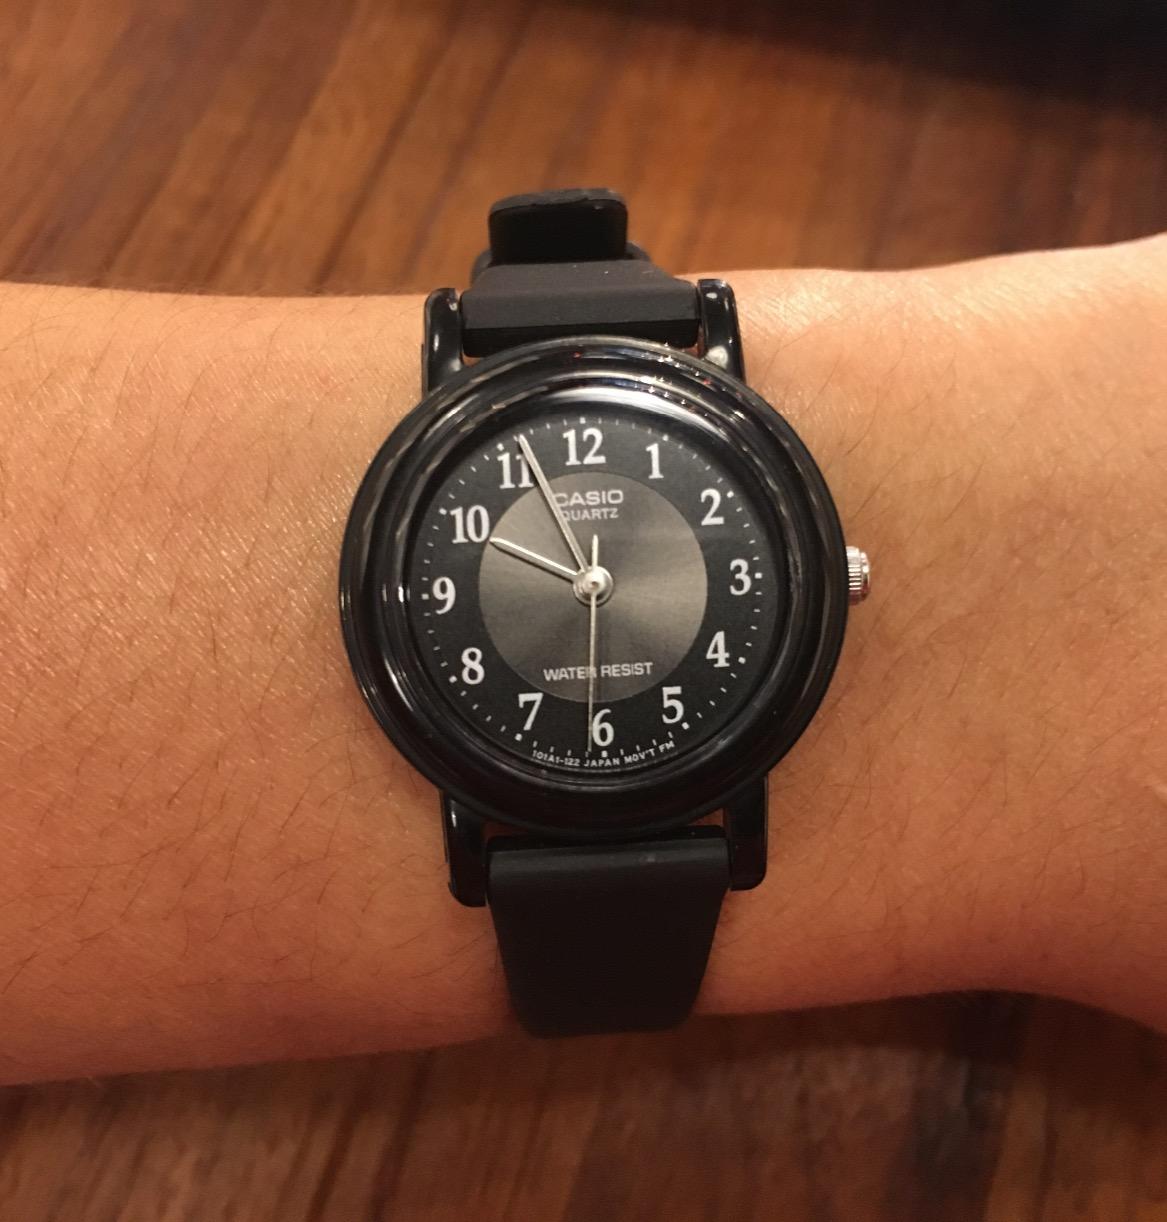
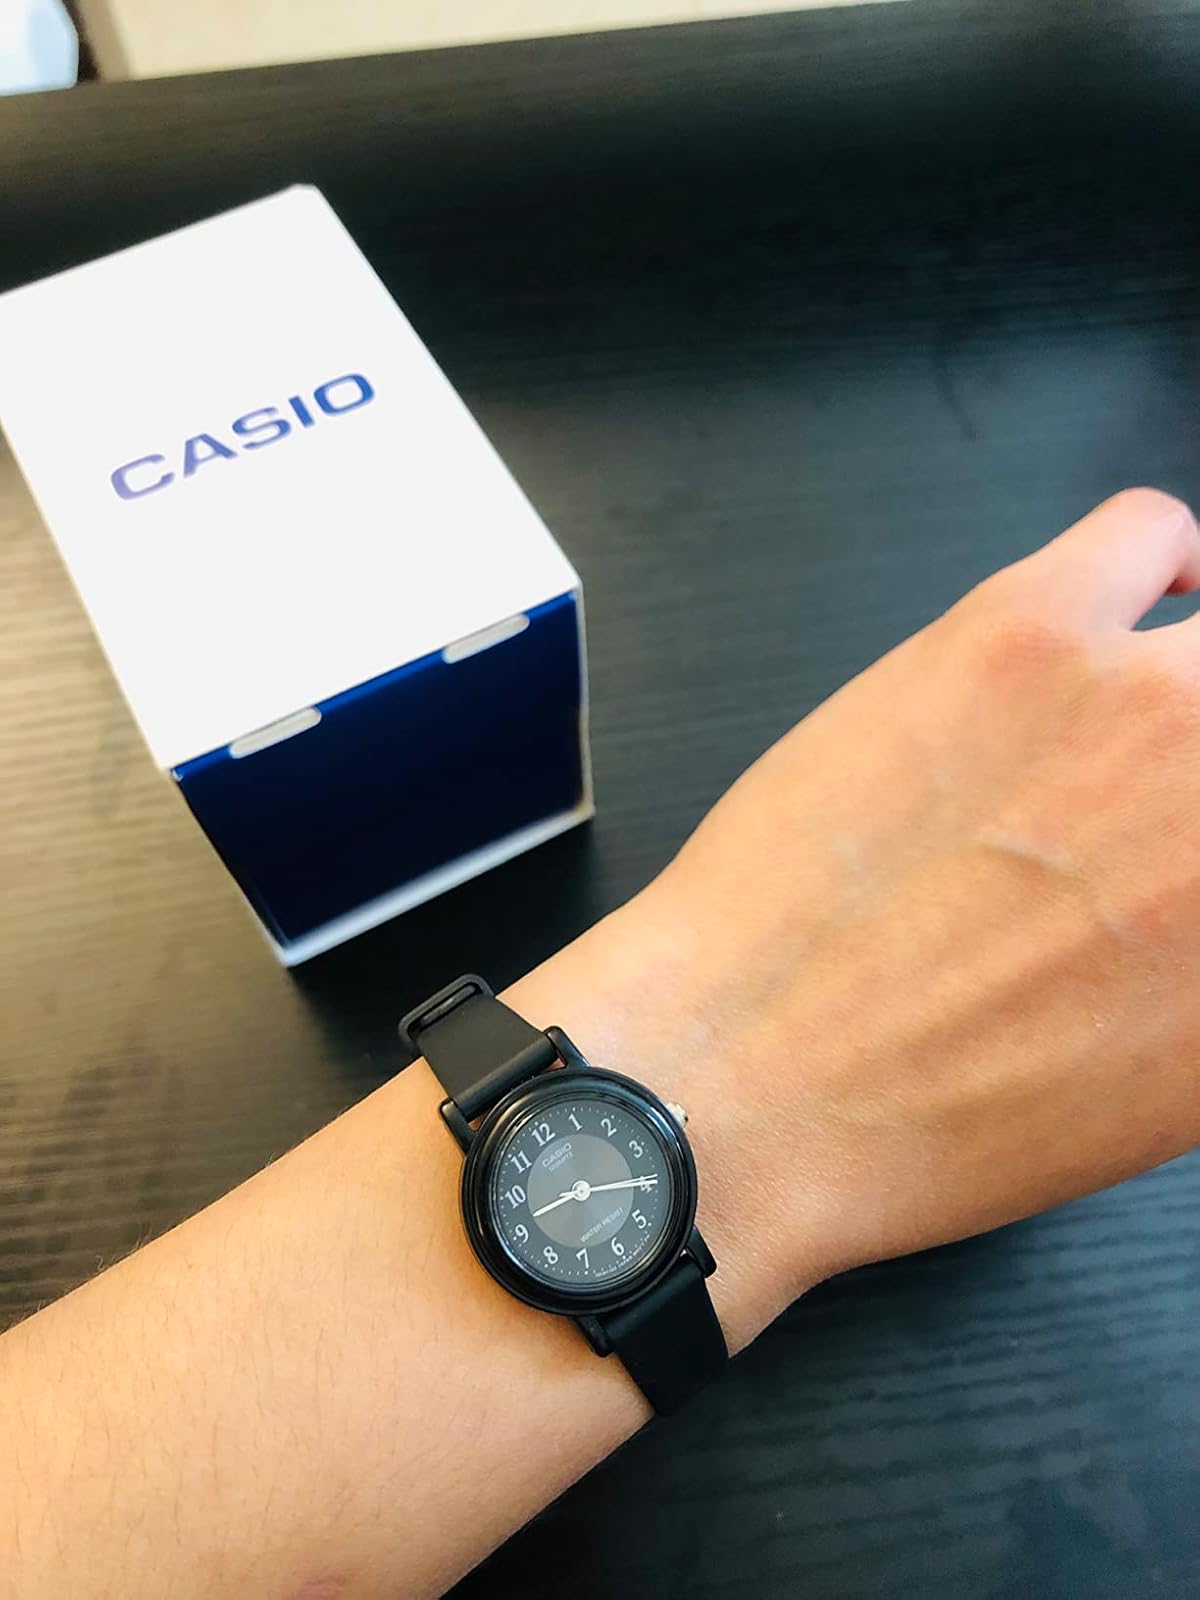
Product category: accessories_watch
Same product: yes